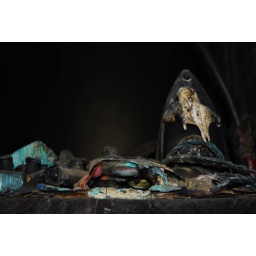
from the bathroom in the burned out house